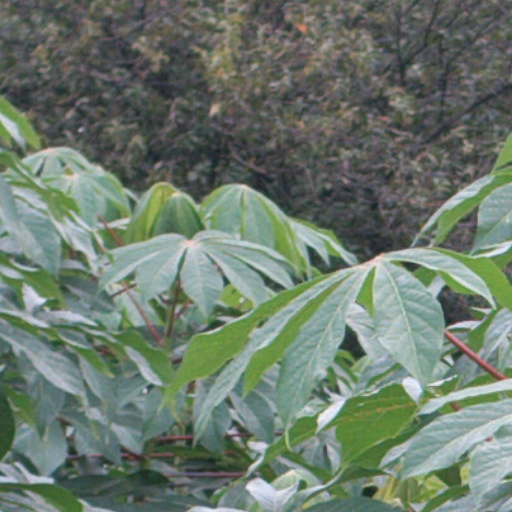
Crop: cassava